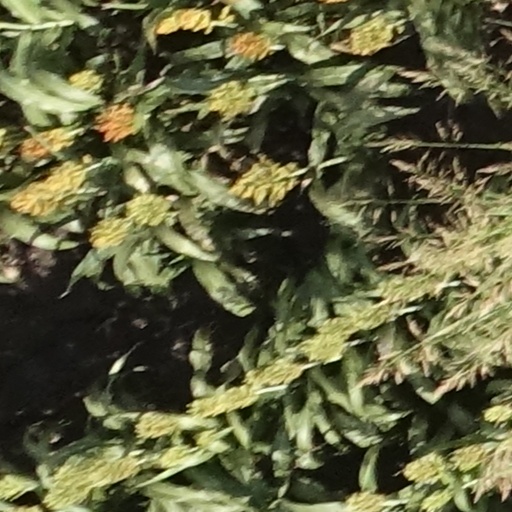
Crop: sorghum